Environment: real
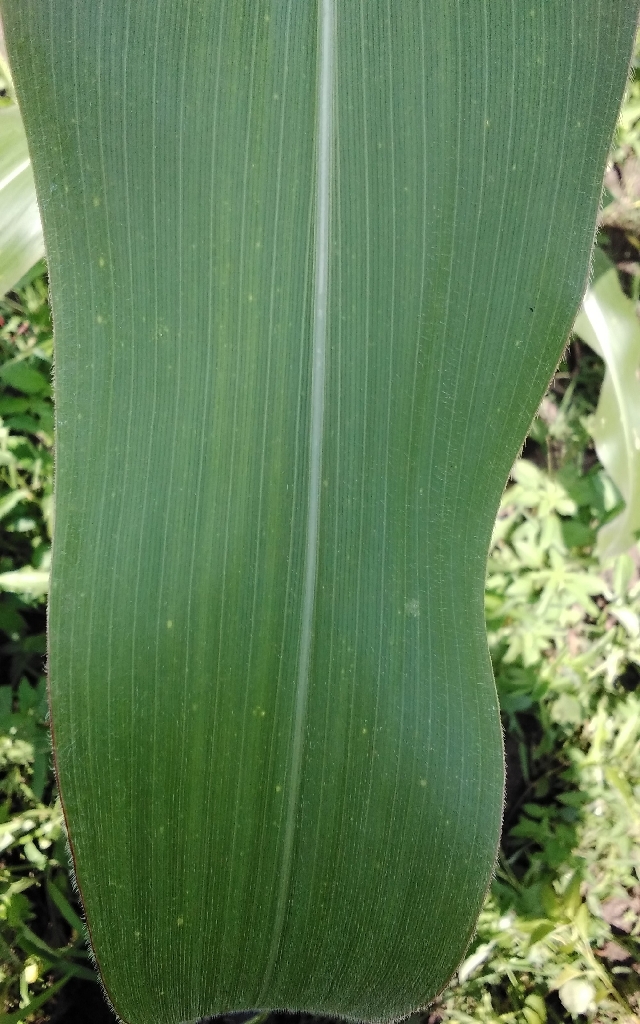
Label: healthy